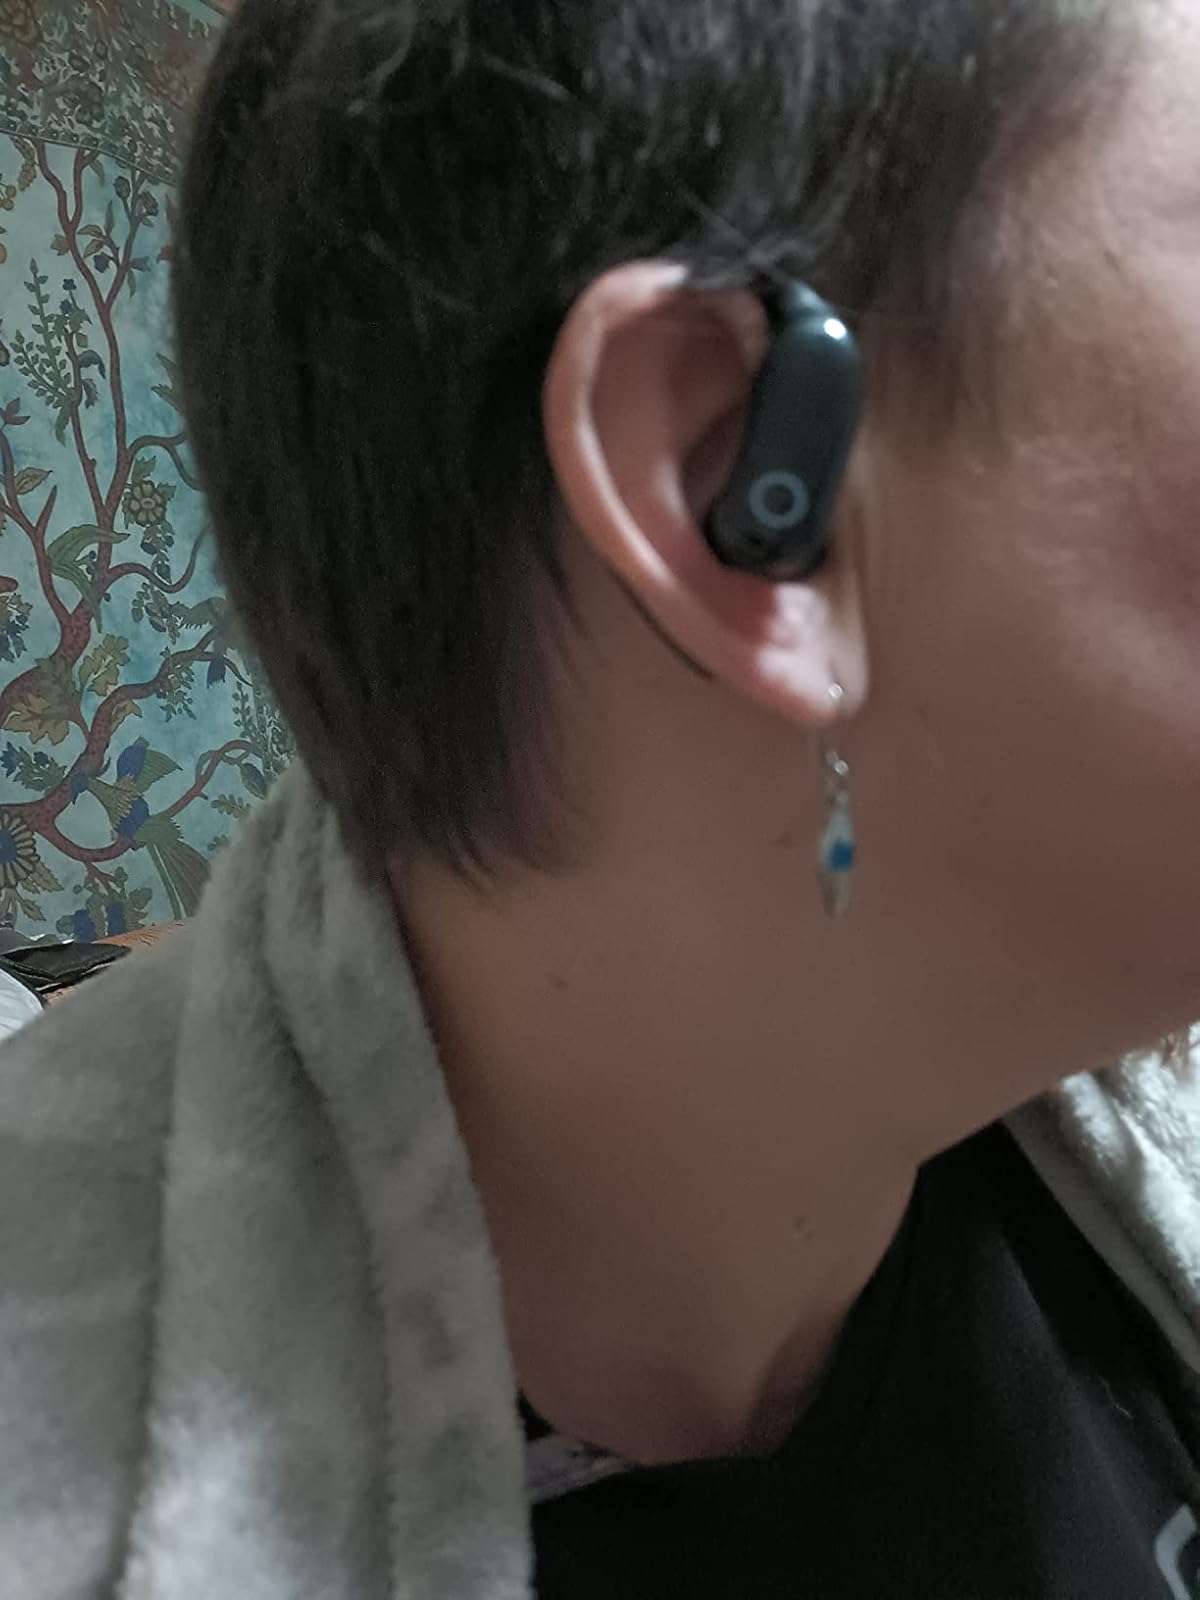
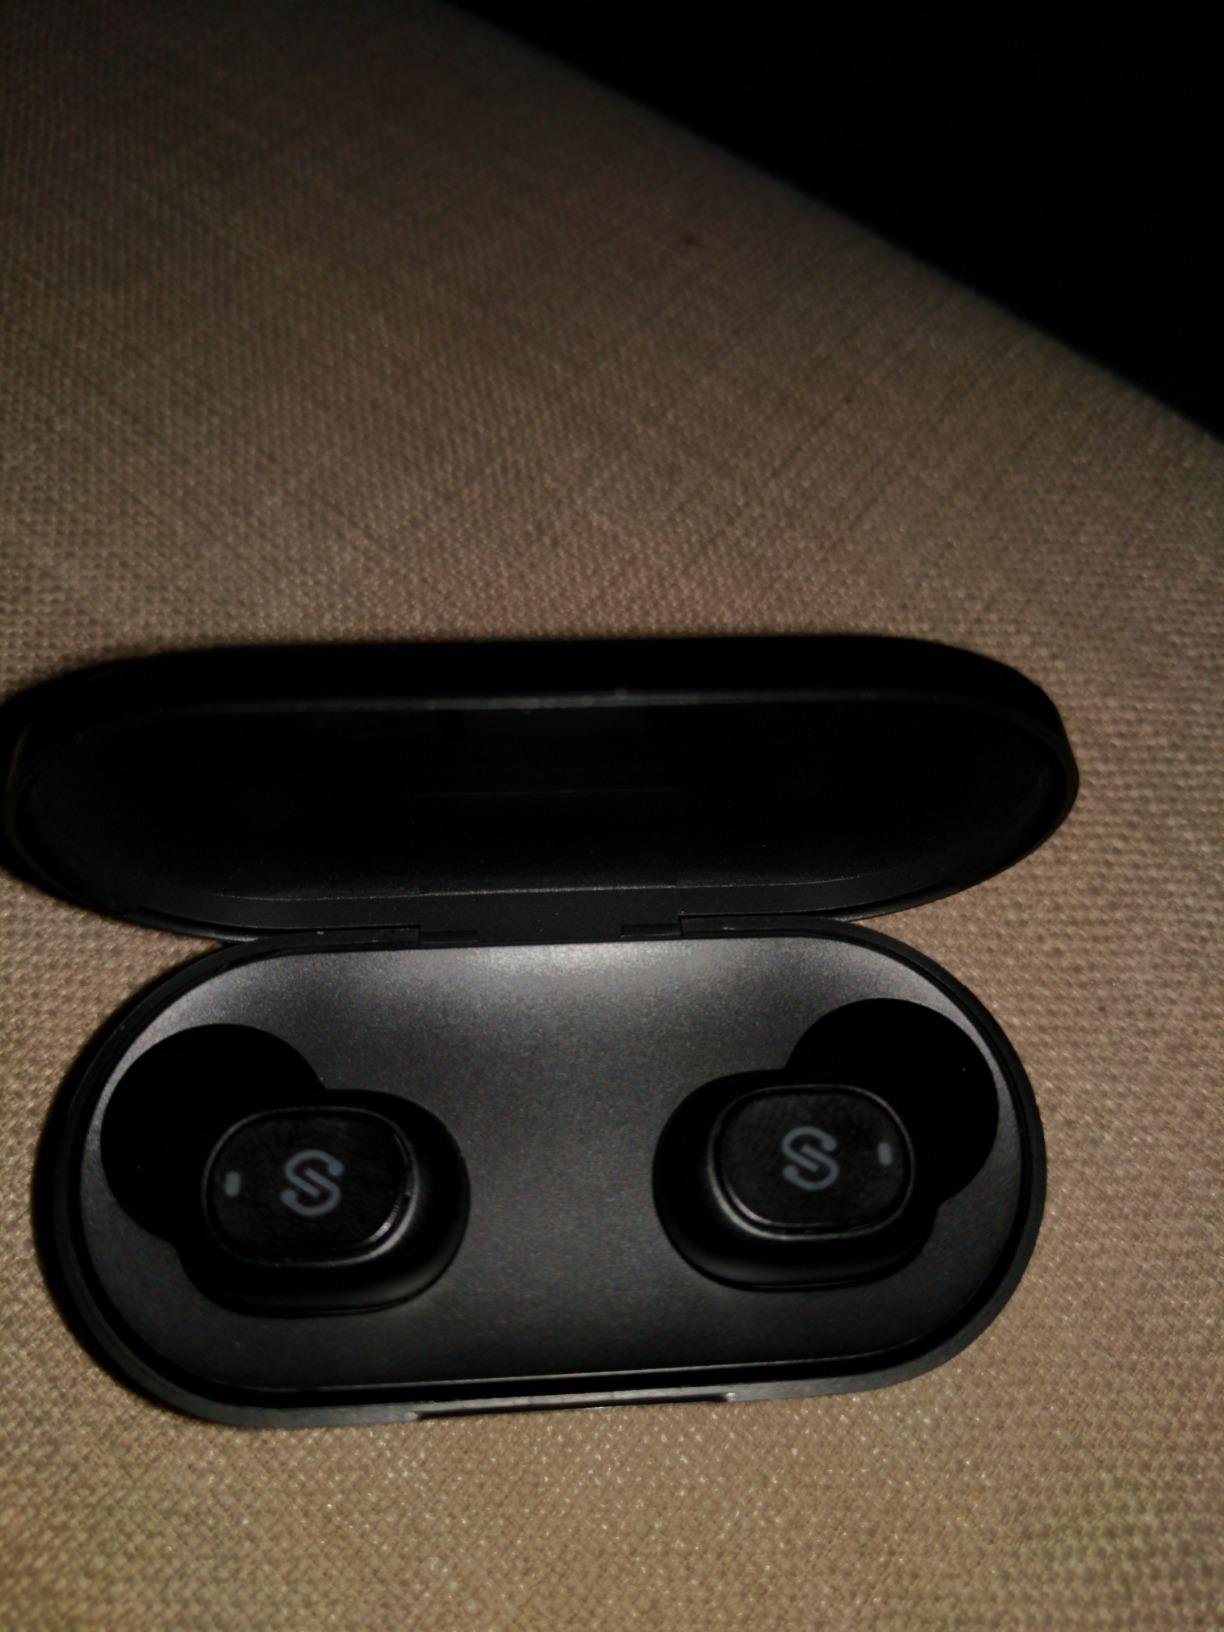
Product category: earbuds
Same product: no